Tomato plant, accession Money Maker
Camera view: bottom (45 deg); turntable rotation: 60 degrees
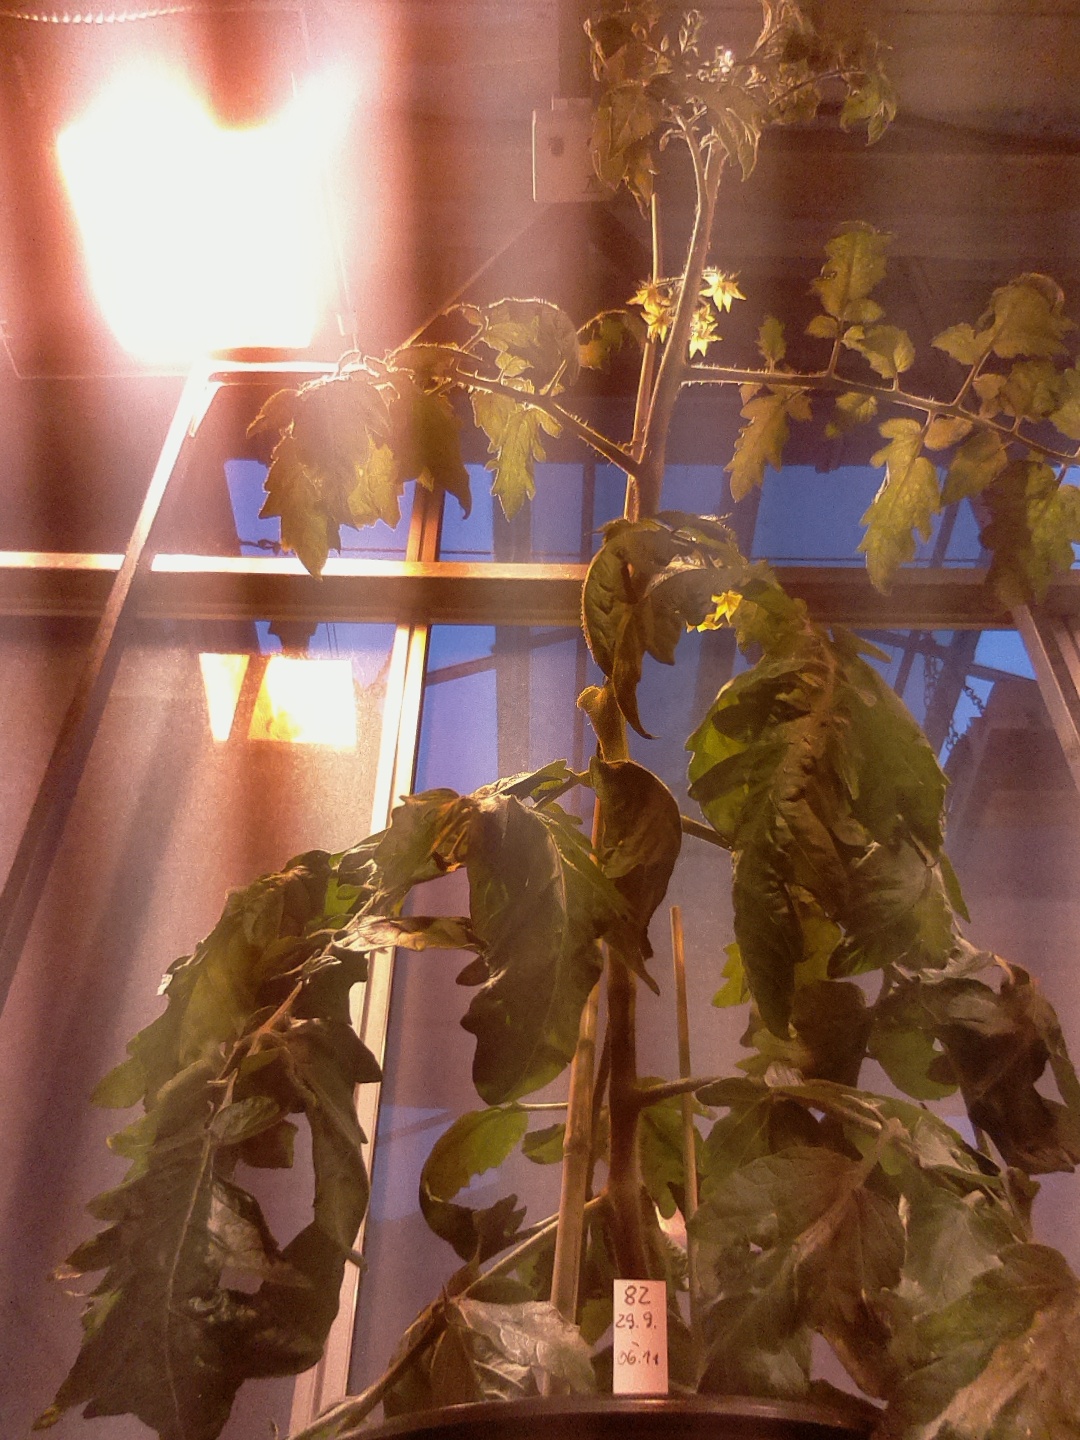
BBCH growth stage 68: Full flowering, 80%-90% of flowers open, more petals falling